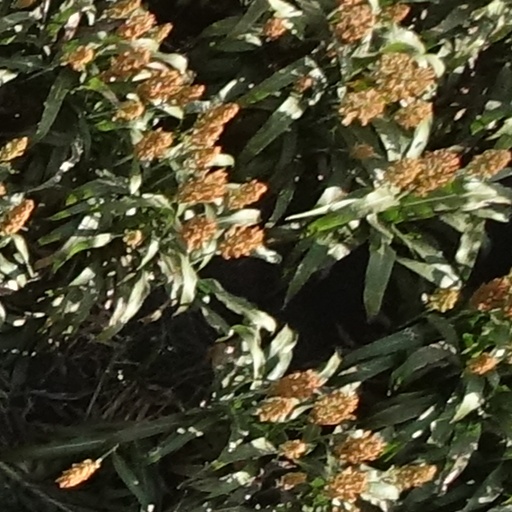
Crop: sorghum